Boeing CH-47 Chinook in Australian service

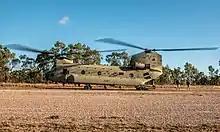
An Australian CH-47F in 2021

An urgent order was placed in March 2016 for a further three CH-47Fs for $US150 million, including spare parts, related equipment and some support costs. The ADF had previously intended to expand the CH-47F fleet at a later date, but the order was placed at short notice to use funds made available by an under-spend on other Defence capabilities. All three helicopters were delivered in June 2016, two and half months earlier than planned. The Chinooks were designated A15-308 to A15-310. These helicopters are not fitted with rotor brakes as they were taken directly from the production line of helicopters for the US Army. As of 2017, it was planned to fit these helicopters with rotor brakes by 2020.